Tangier

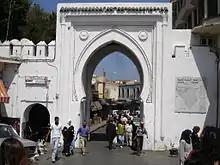
Entrance gate to the medina

Probably invited by Count Boniface, who feared war with the empress dowager, tens of thousands of Vandals under Gaiseric crossed into North Africa in 429 CE and occupied Tingis and Mauretania as far east as Calama. When Boniface learned that he and the empress had been manipulated against each other by Aetius, he attempted to compel the Vandals to return to Spain but was instead defeated at Calama in 431. The Vandals lost control of Tingis and the rest of Mauretania in various Berber uprisings.